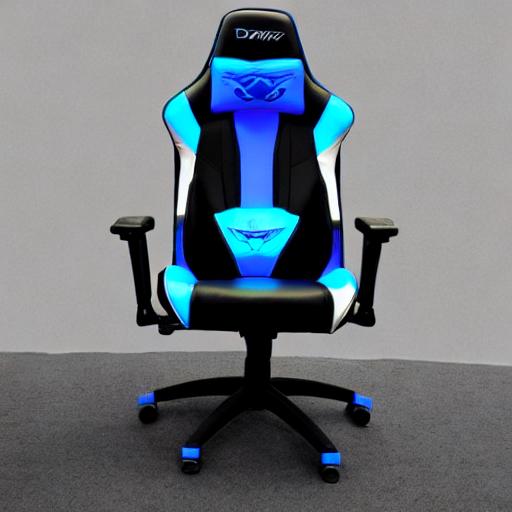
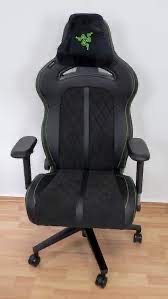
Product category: items_chair
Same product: no